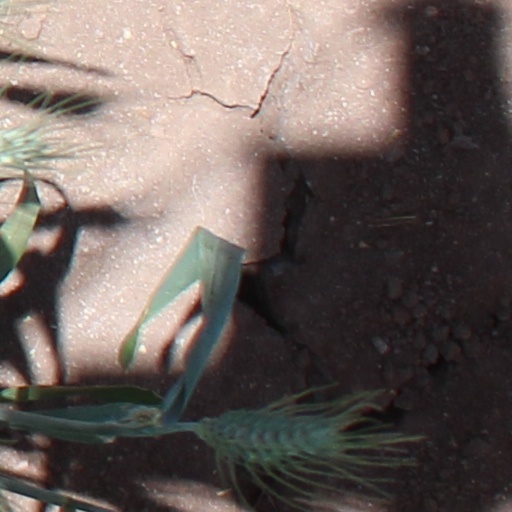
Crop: wheat